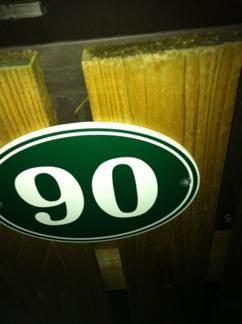Question: What number is this?
Answer: 90